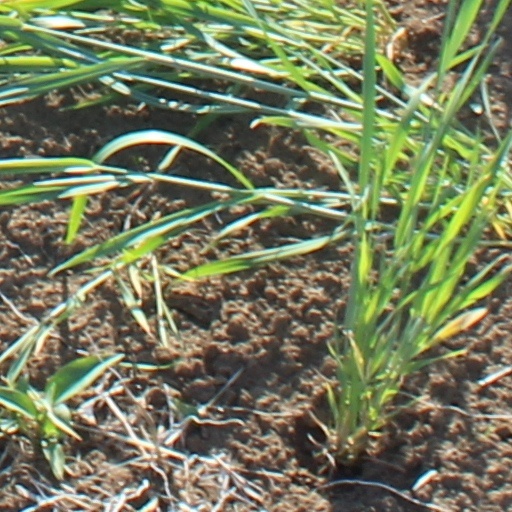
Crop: wheat